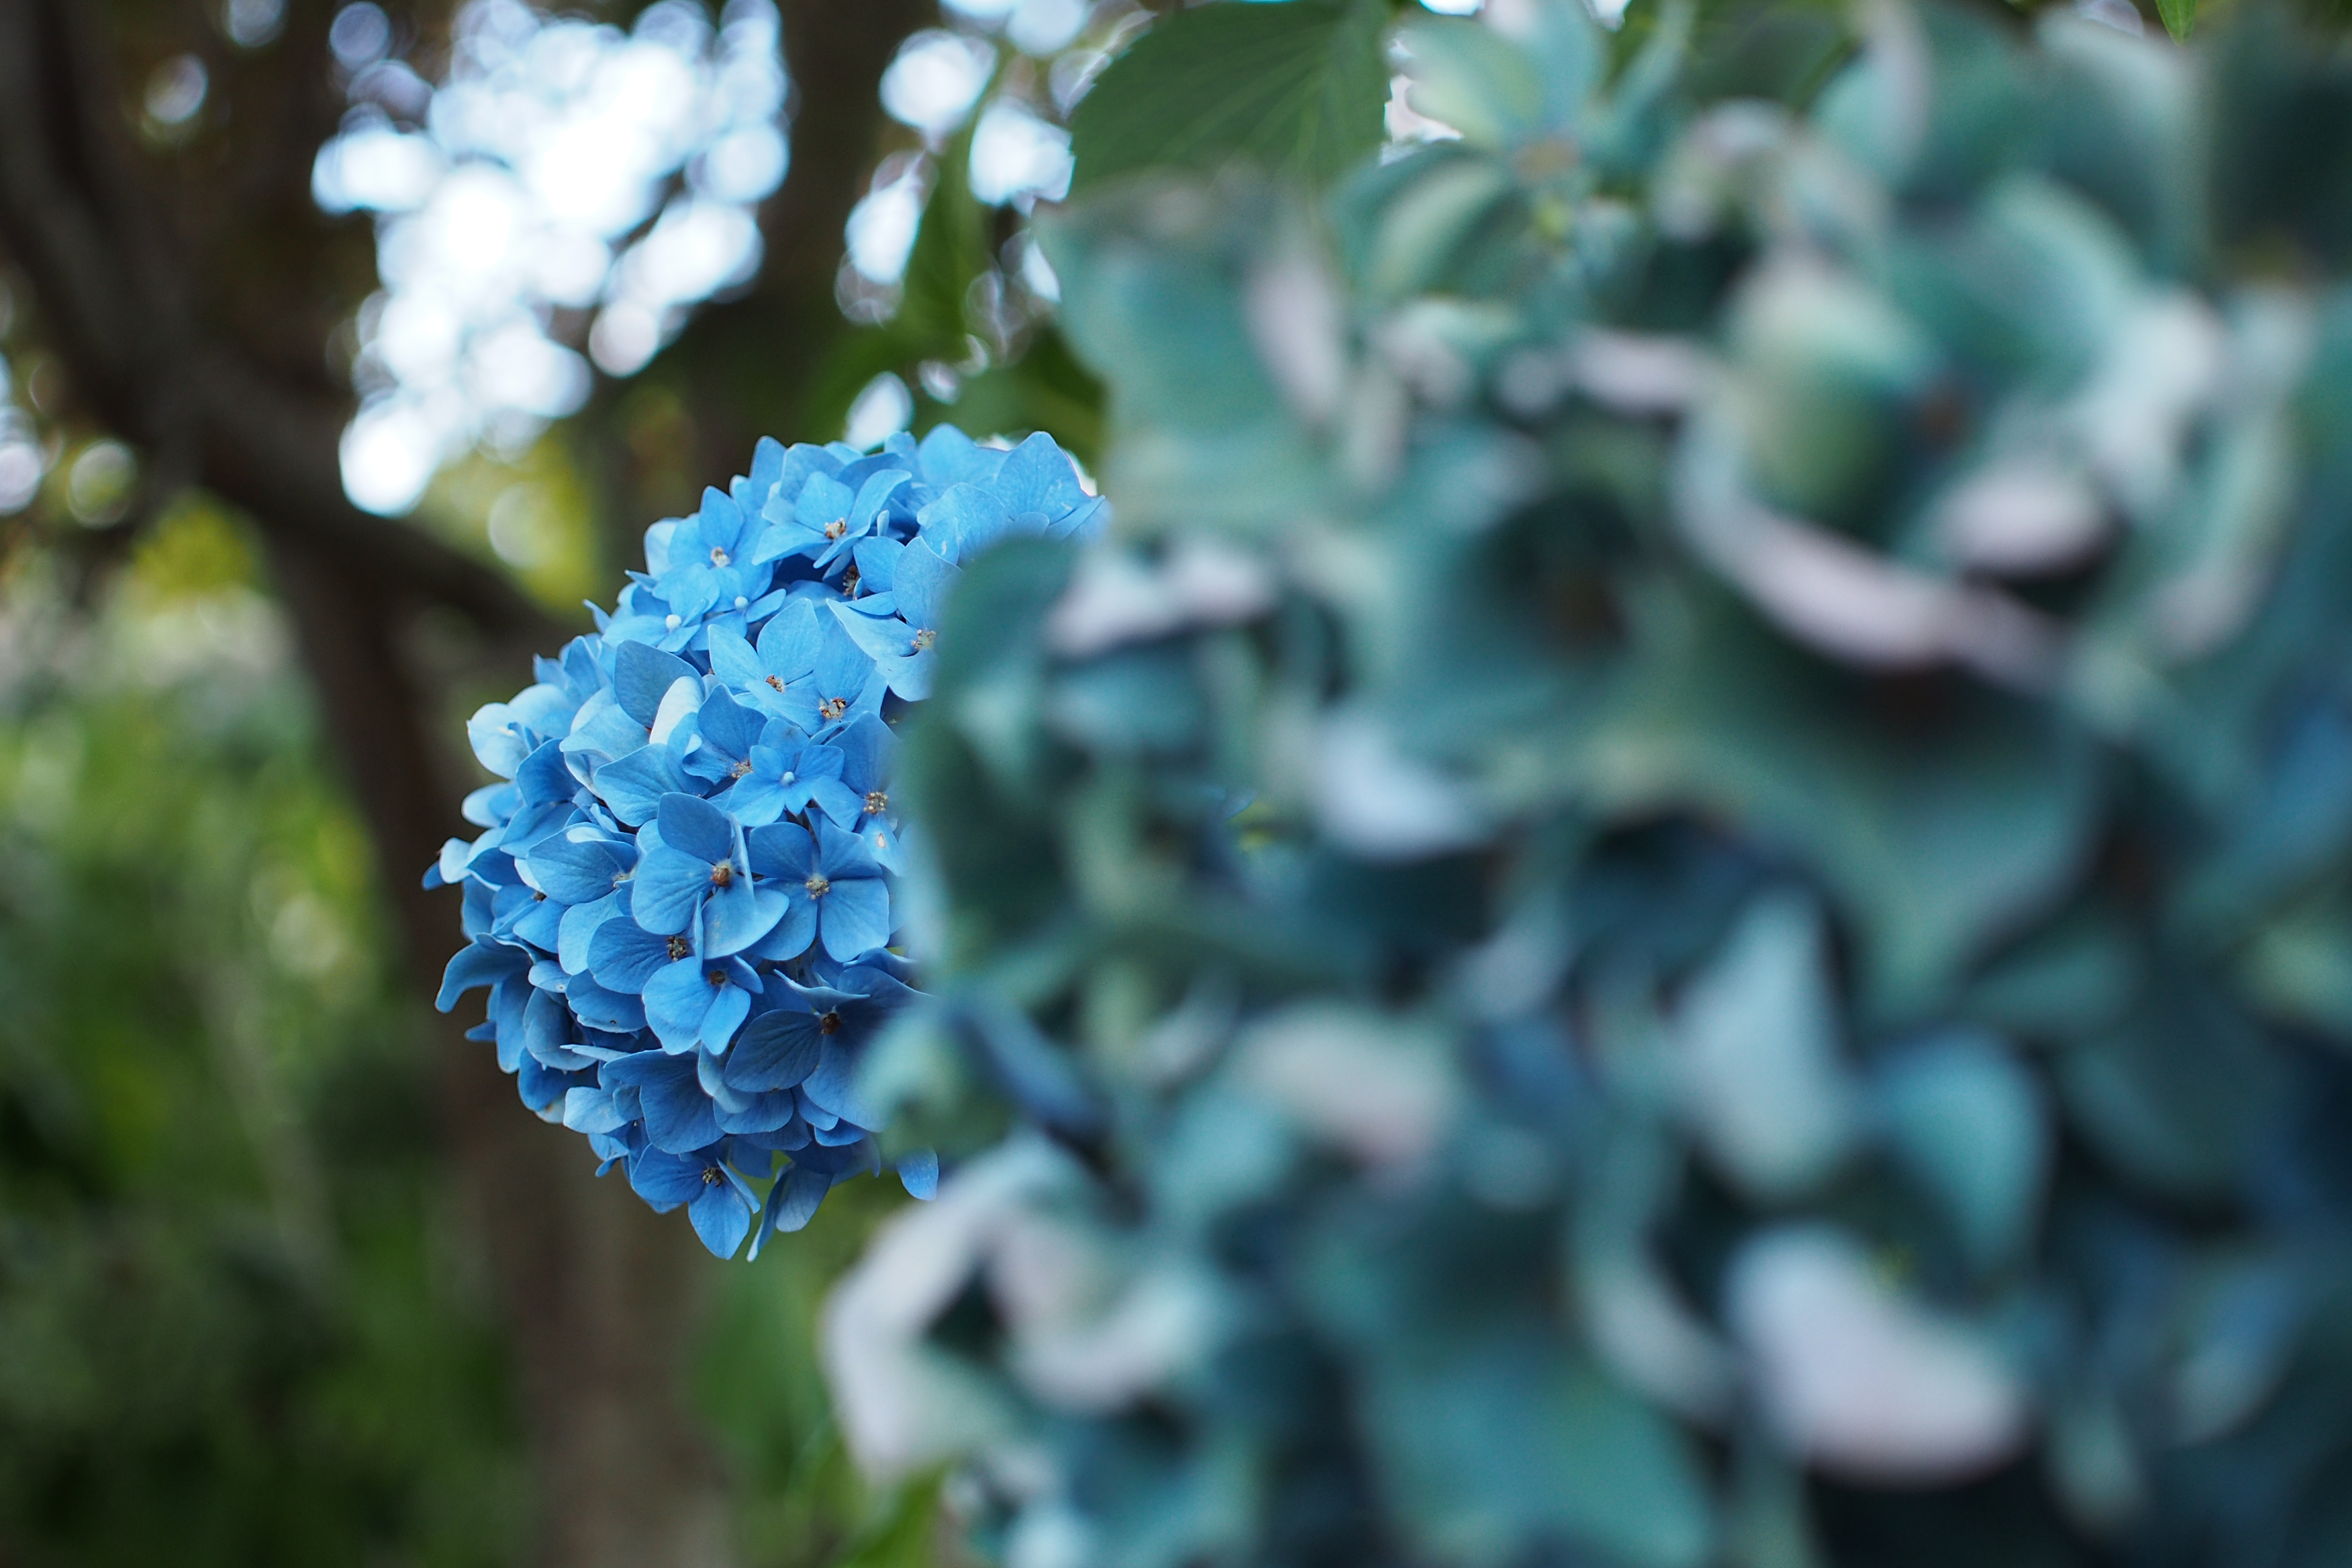
nature, blossom, plant, leaf, flower, petal, green, botany, blue, garden, flora, hydrangea, wildflower, shrub, macro photography, flowering plant, hydrangeaceae, land plant